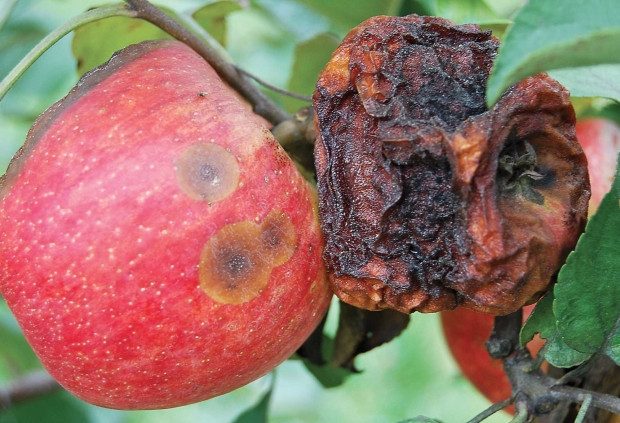
Adjective: riper
Antonym: rawer